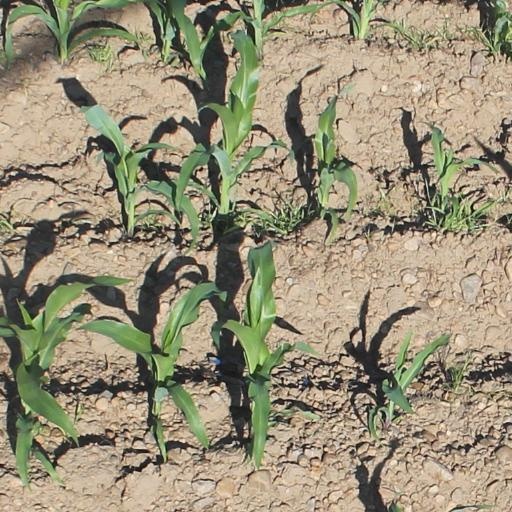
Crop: maize; corn